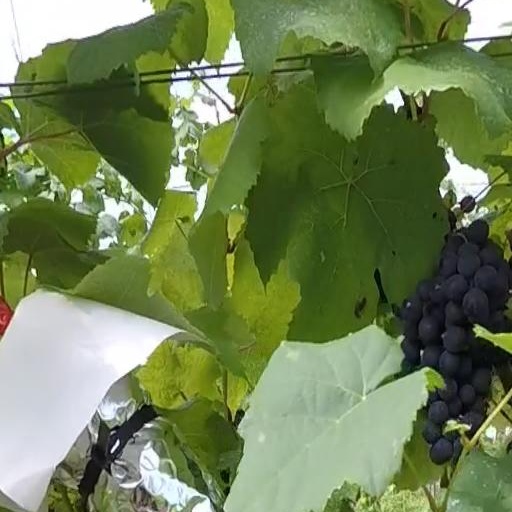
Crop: grape